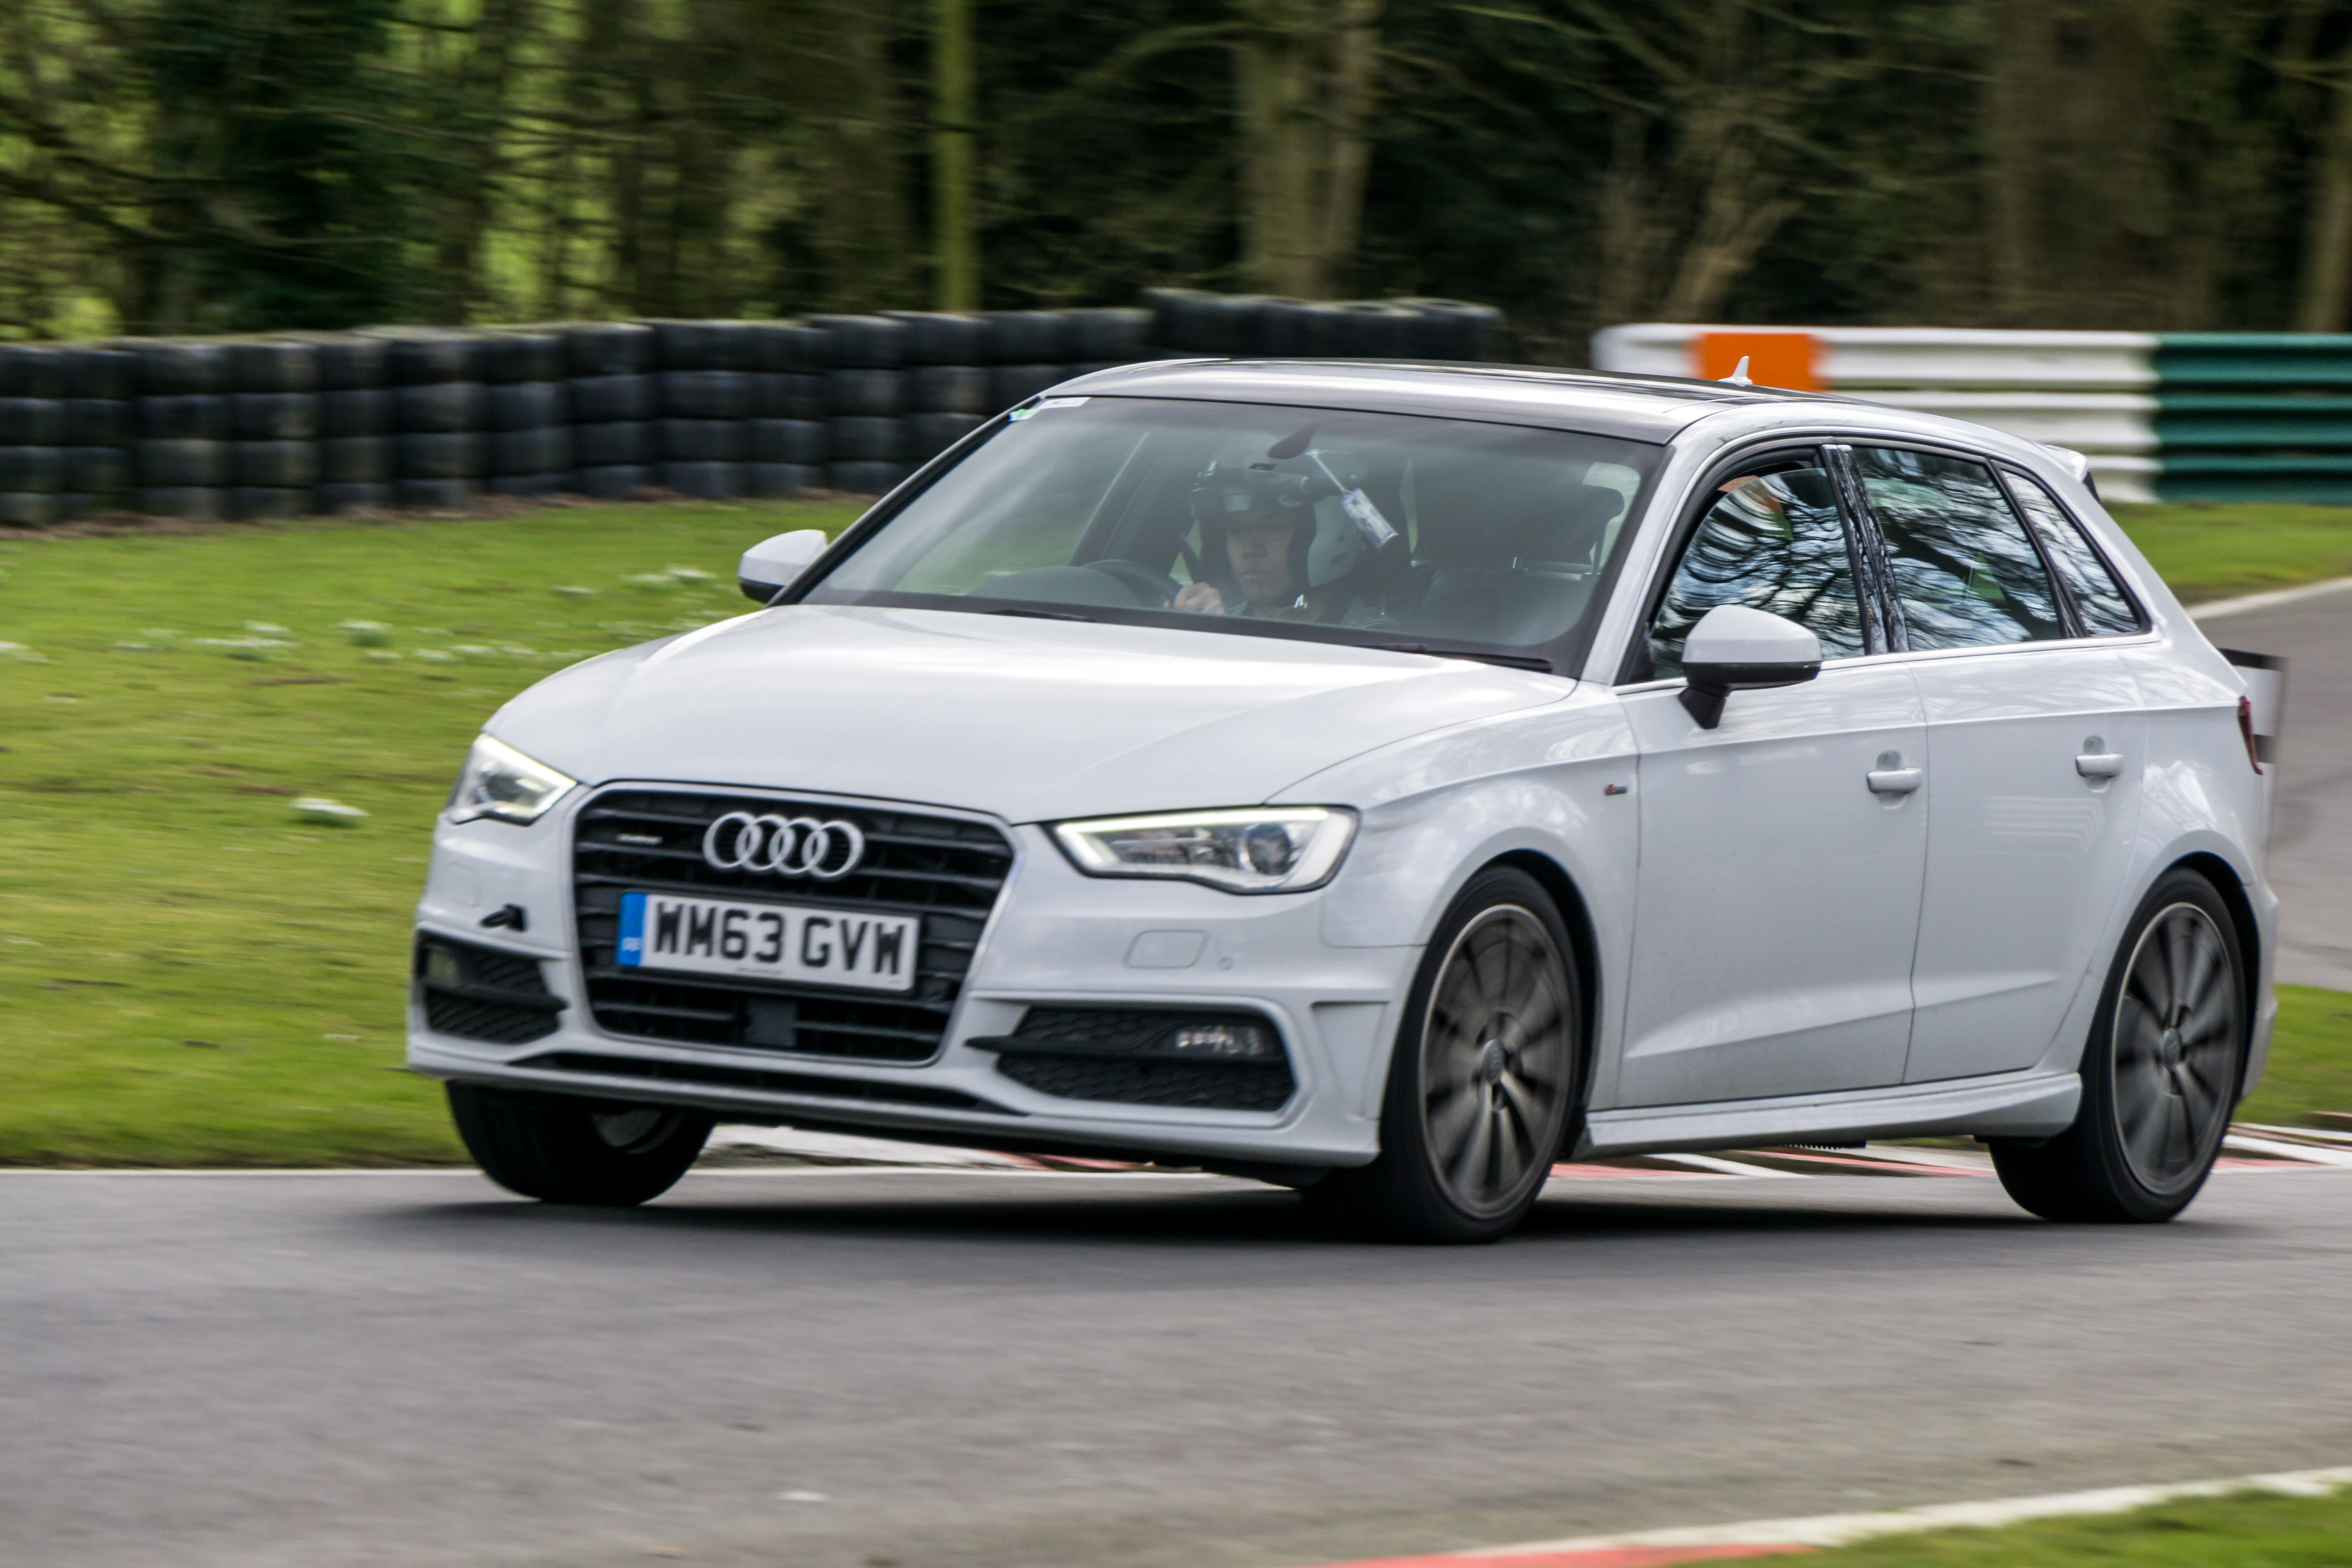
track, car, wheel, vehicle, park, bumper, hatchback, 2016, sedan, sony, day, audi, february, ilce6000, trackday, 28th, cadwell, opentrack, land vehicle, automobile make, automotive exterior, automotive design, family car, executive car, audi a3, audi s3